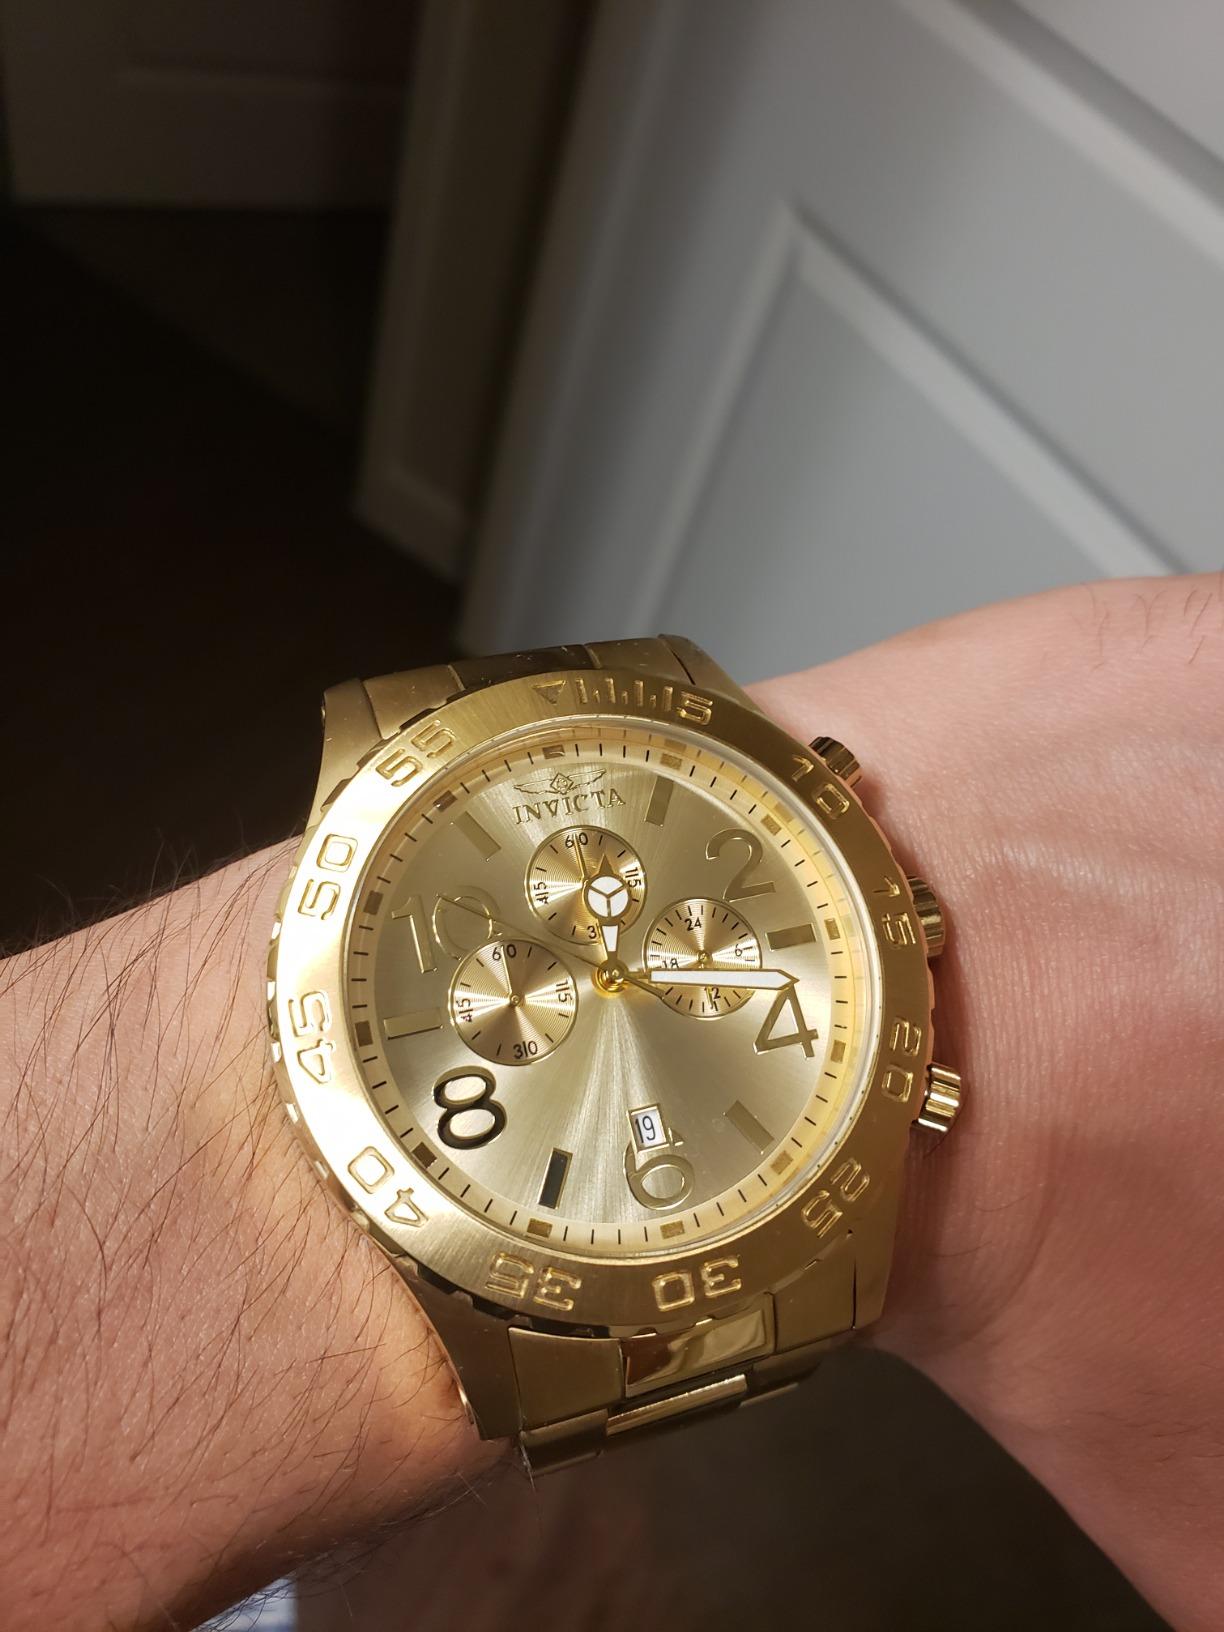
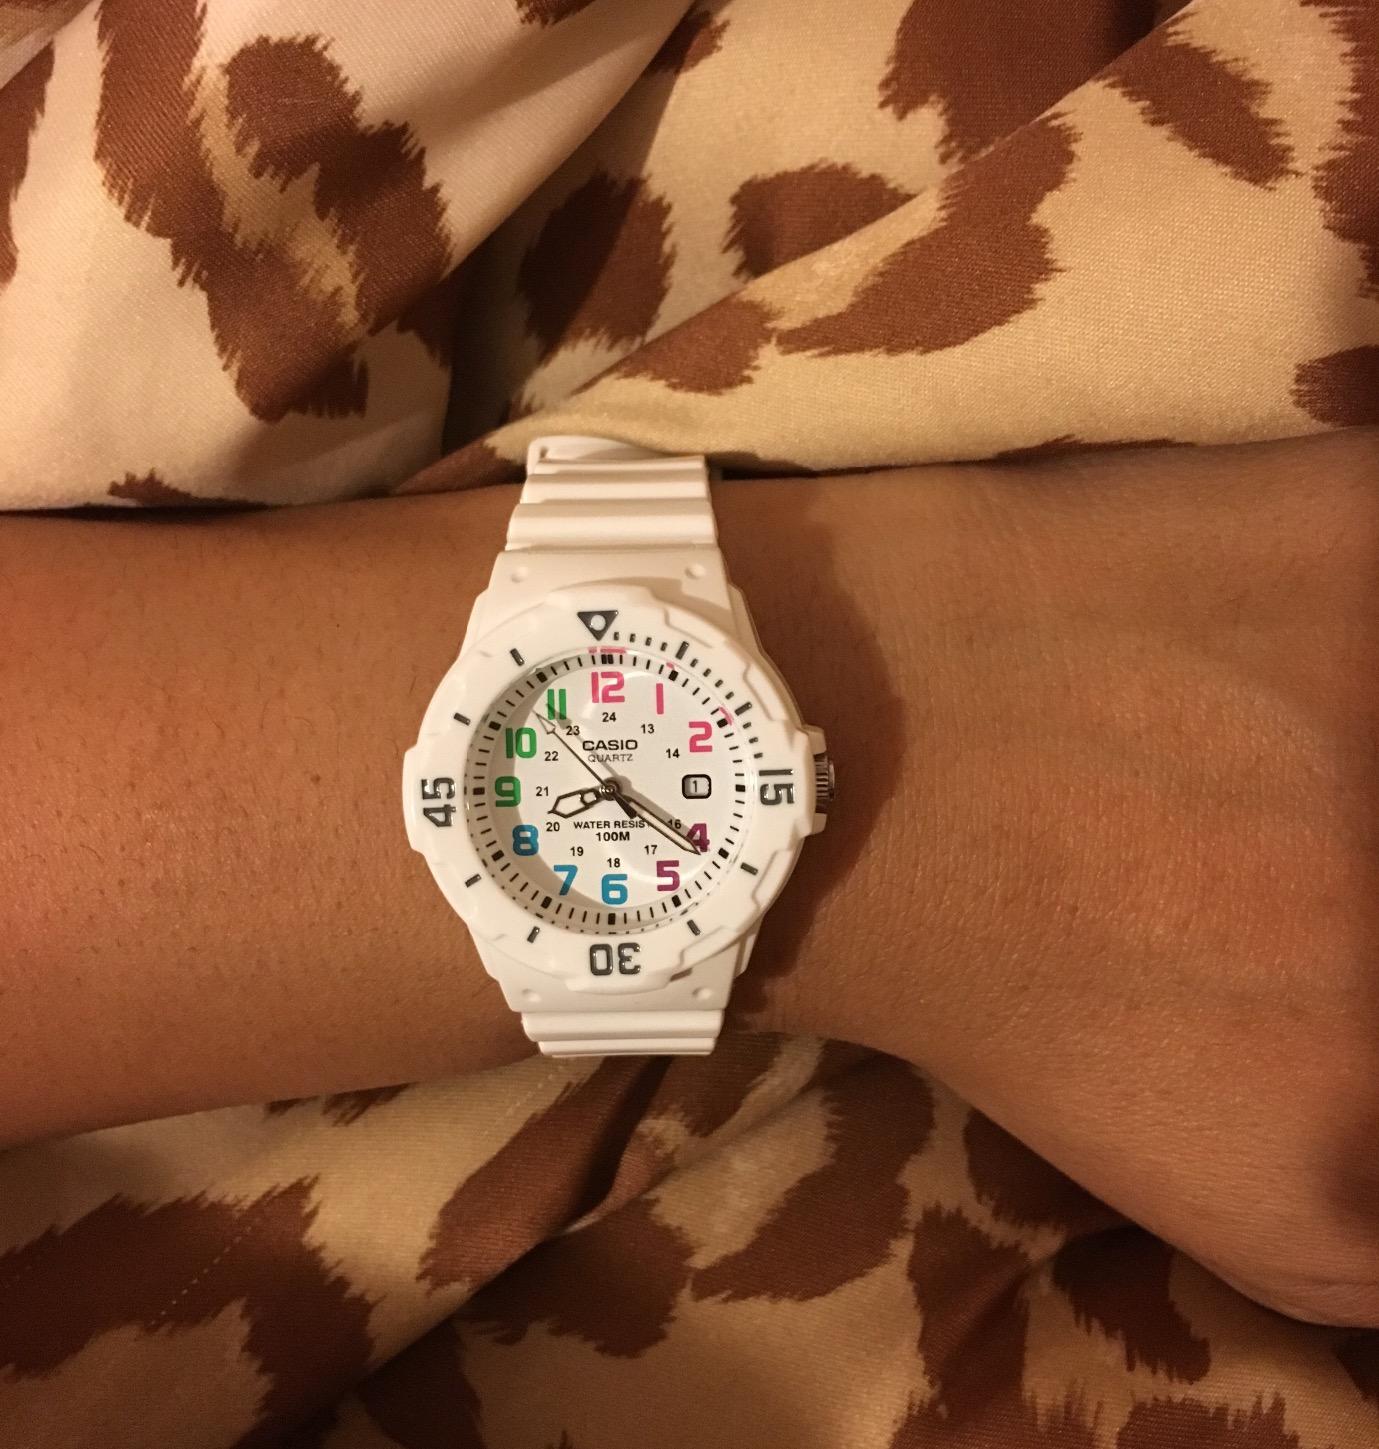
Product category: accessories_watch
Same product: no